KVNA-FM

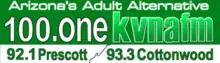
Logo as 100.One, 2014-2025

On December 30, 2014, at midnight, the "Sunny" Adult Contemporary format moved to KVNA 600 AM, along with its FM translator station on 104.7, while 100.1 FM flipped to adult album alternative music, branded as "100.One, Arizona's Adult Alternative". The first song on 100.One, according to the online playlist, was "I'm Not the Only One" by Sam Smith.